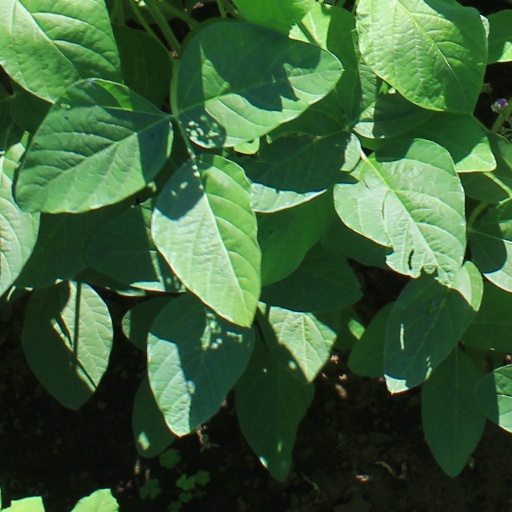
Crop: soybean